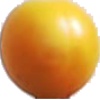
Label: cherry_wax_yellow